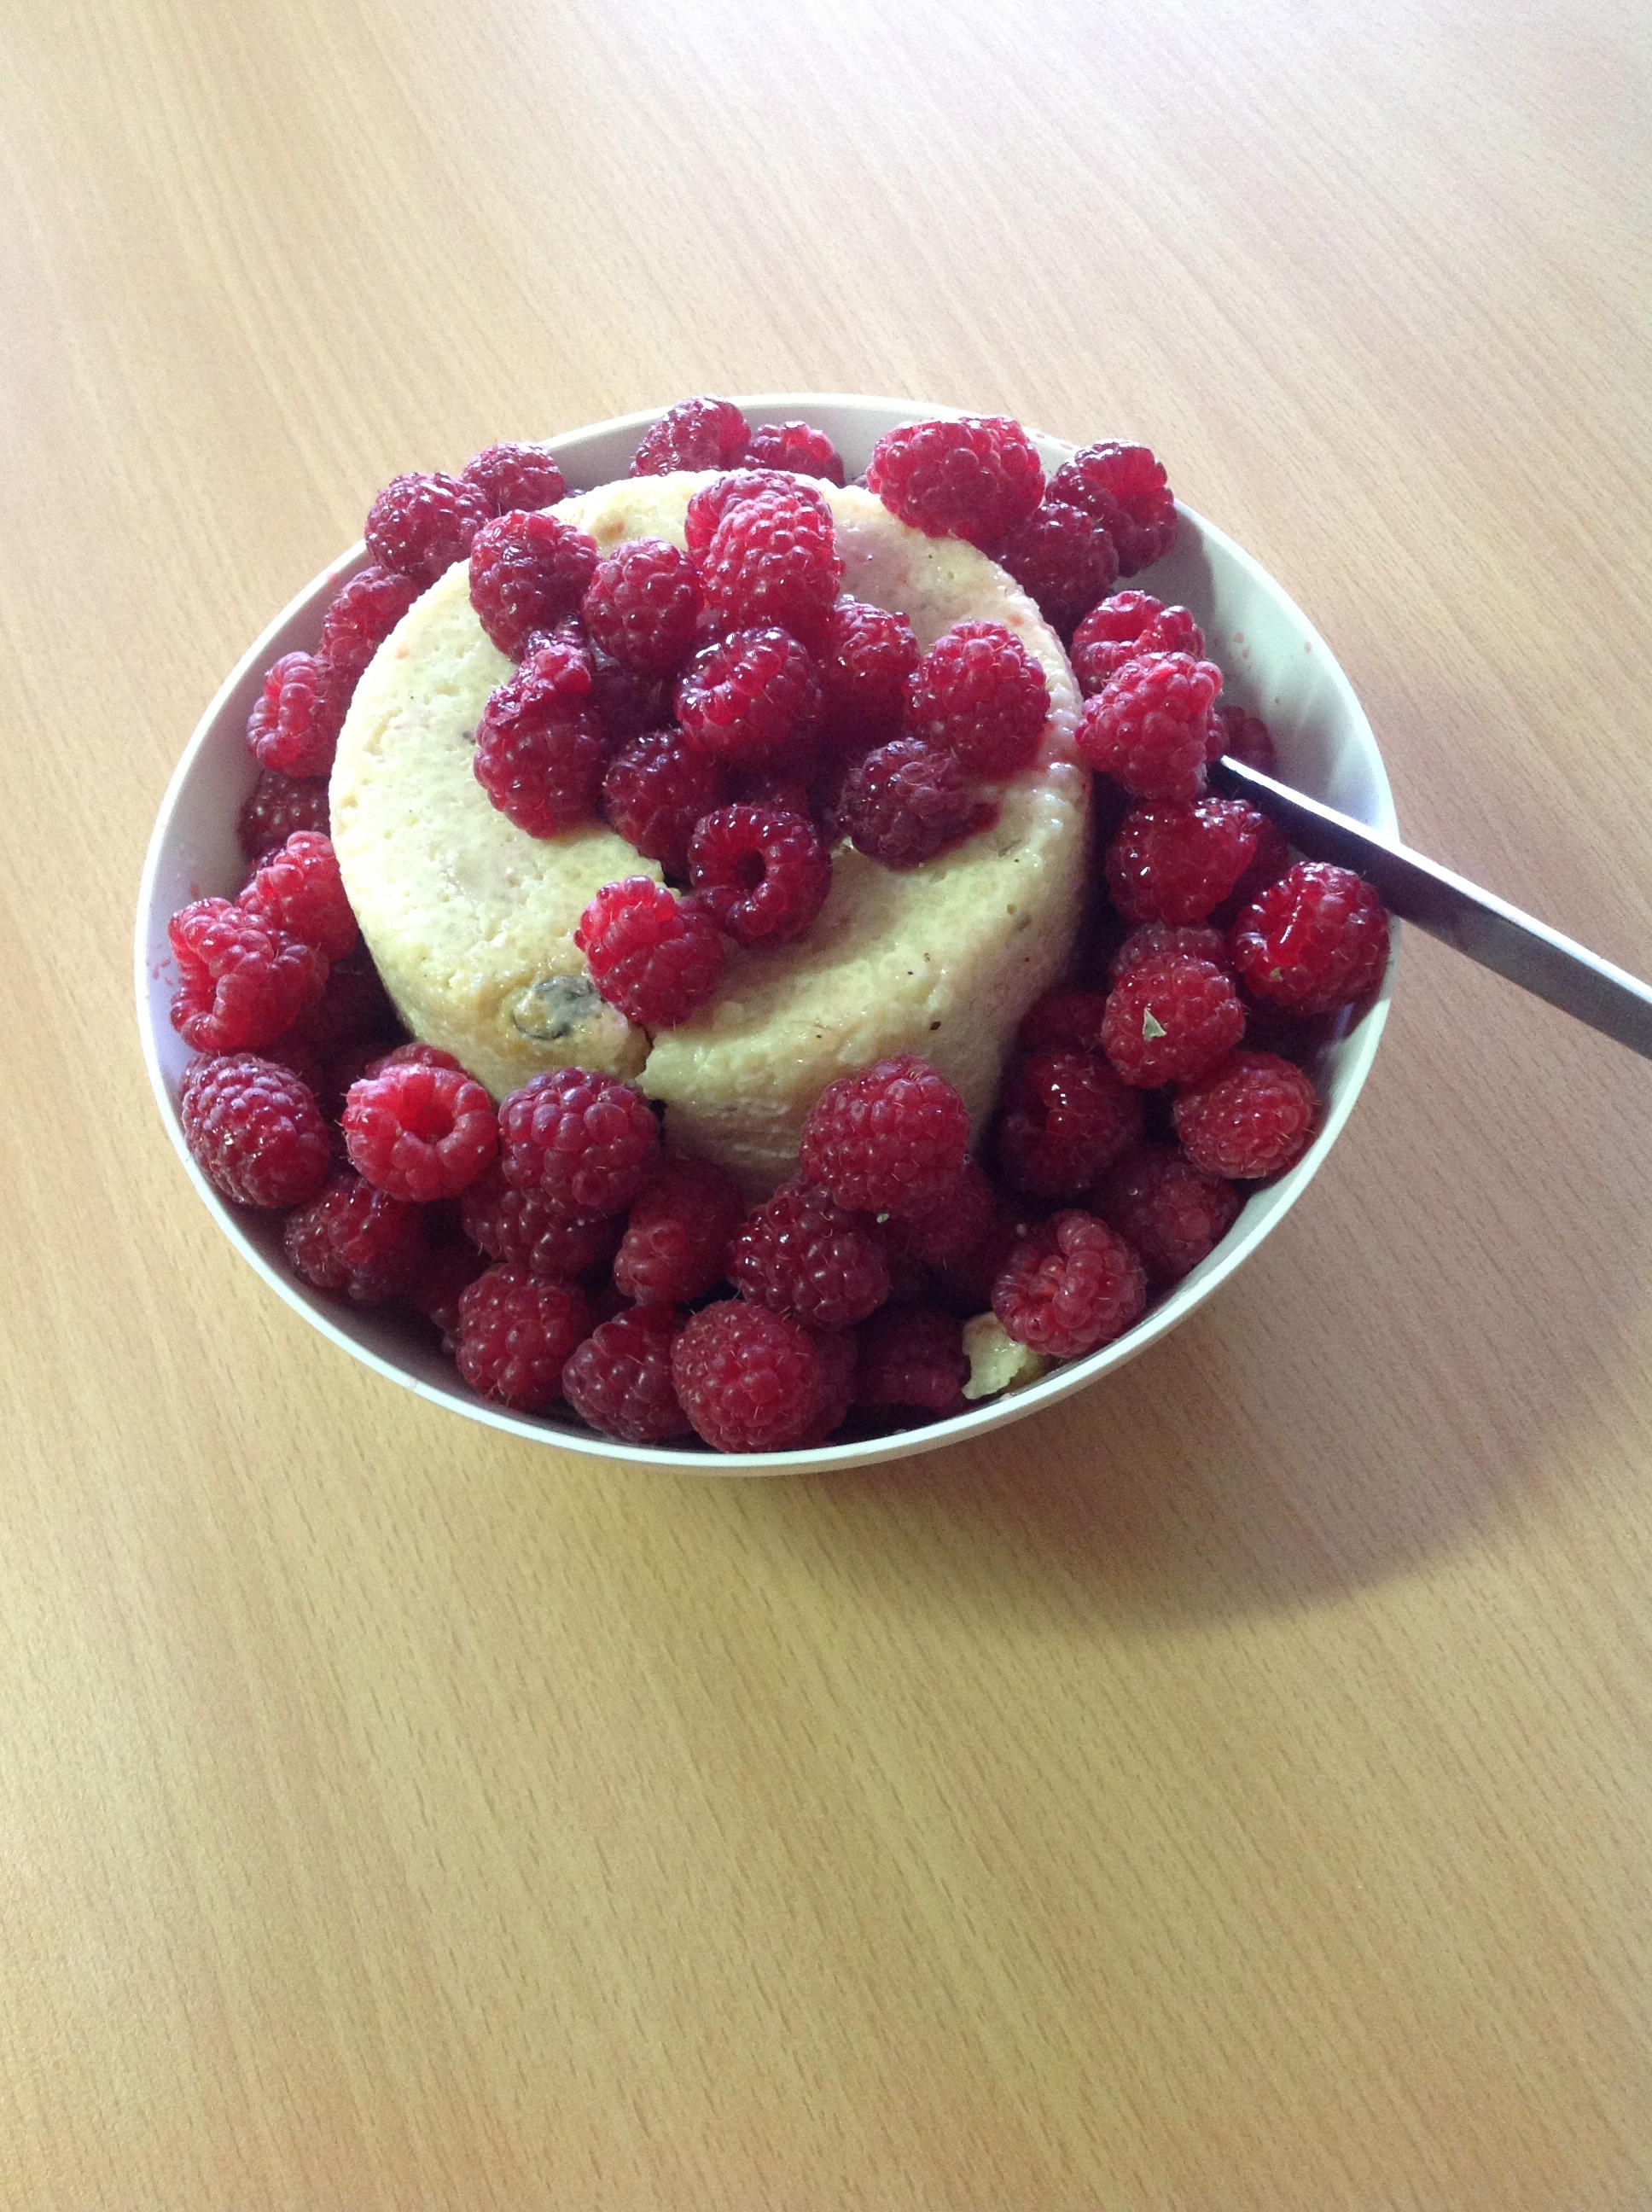
plant, raspberry, fruit, berry, dish, meal, food, produce, breakfast, dessert, smoothie, raspberries, flavor, frozen yogurt, frutti di bosco, couscous with raspberries, semolina porridge